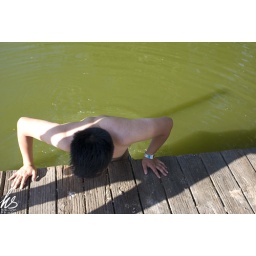
my glasses fell in the lake